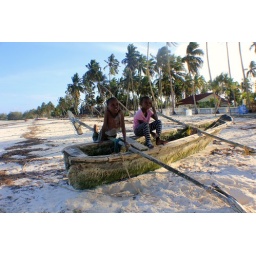
Boys playing in a wooden boat, Zanzibar beach